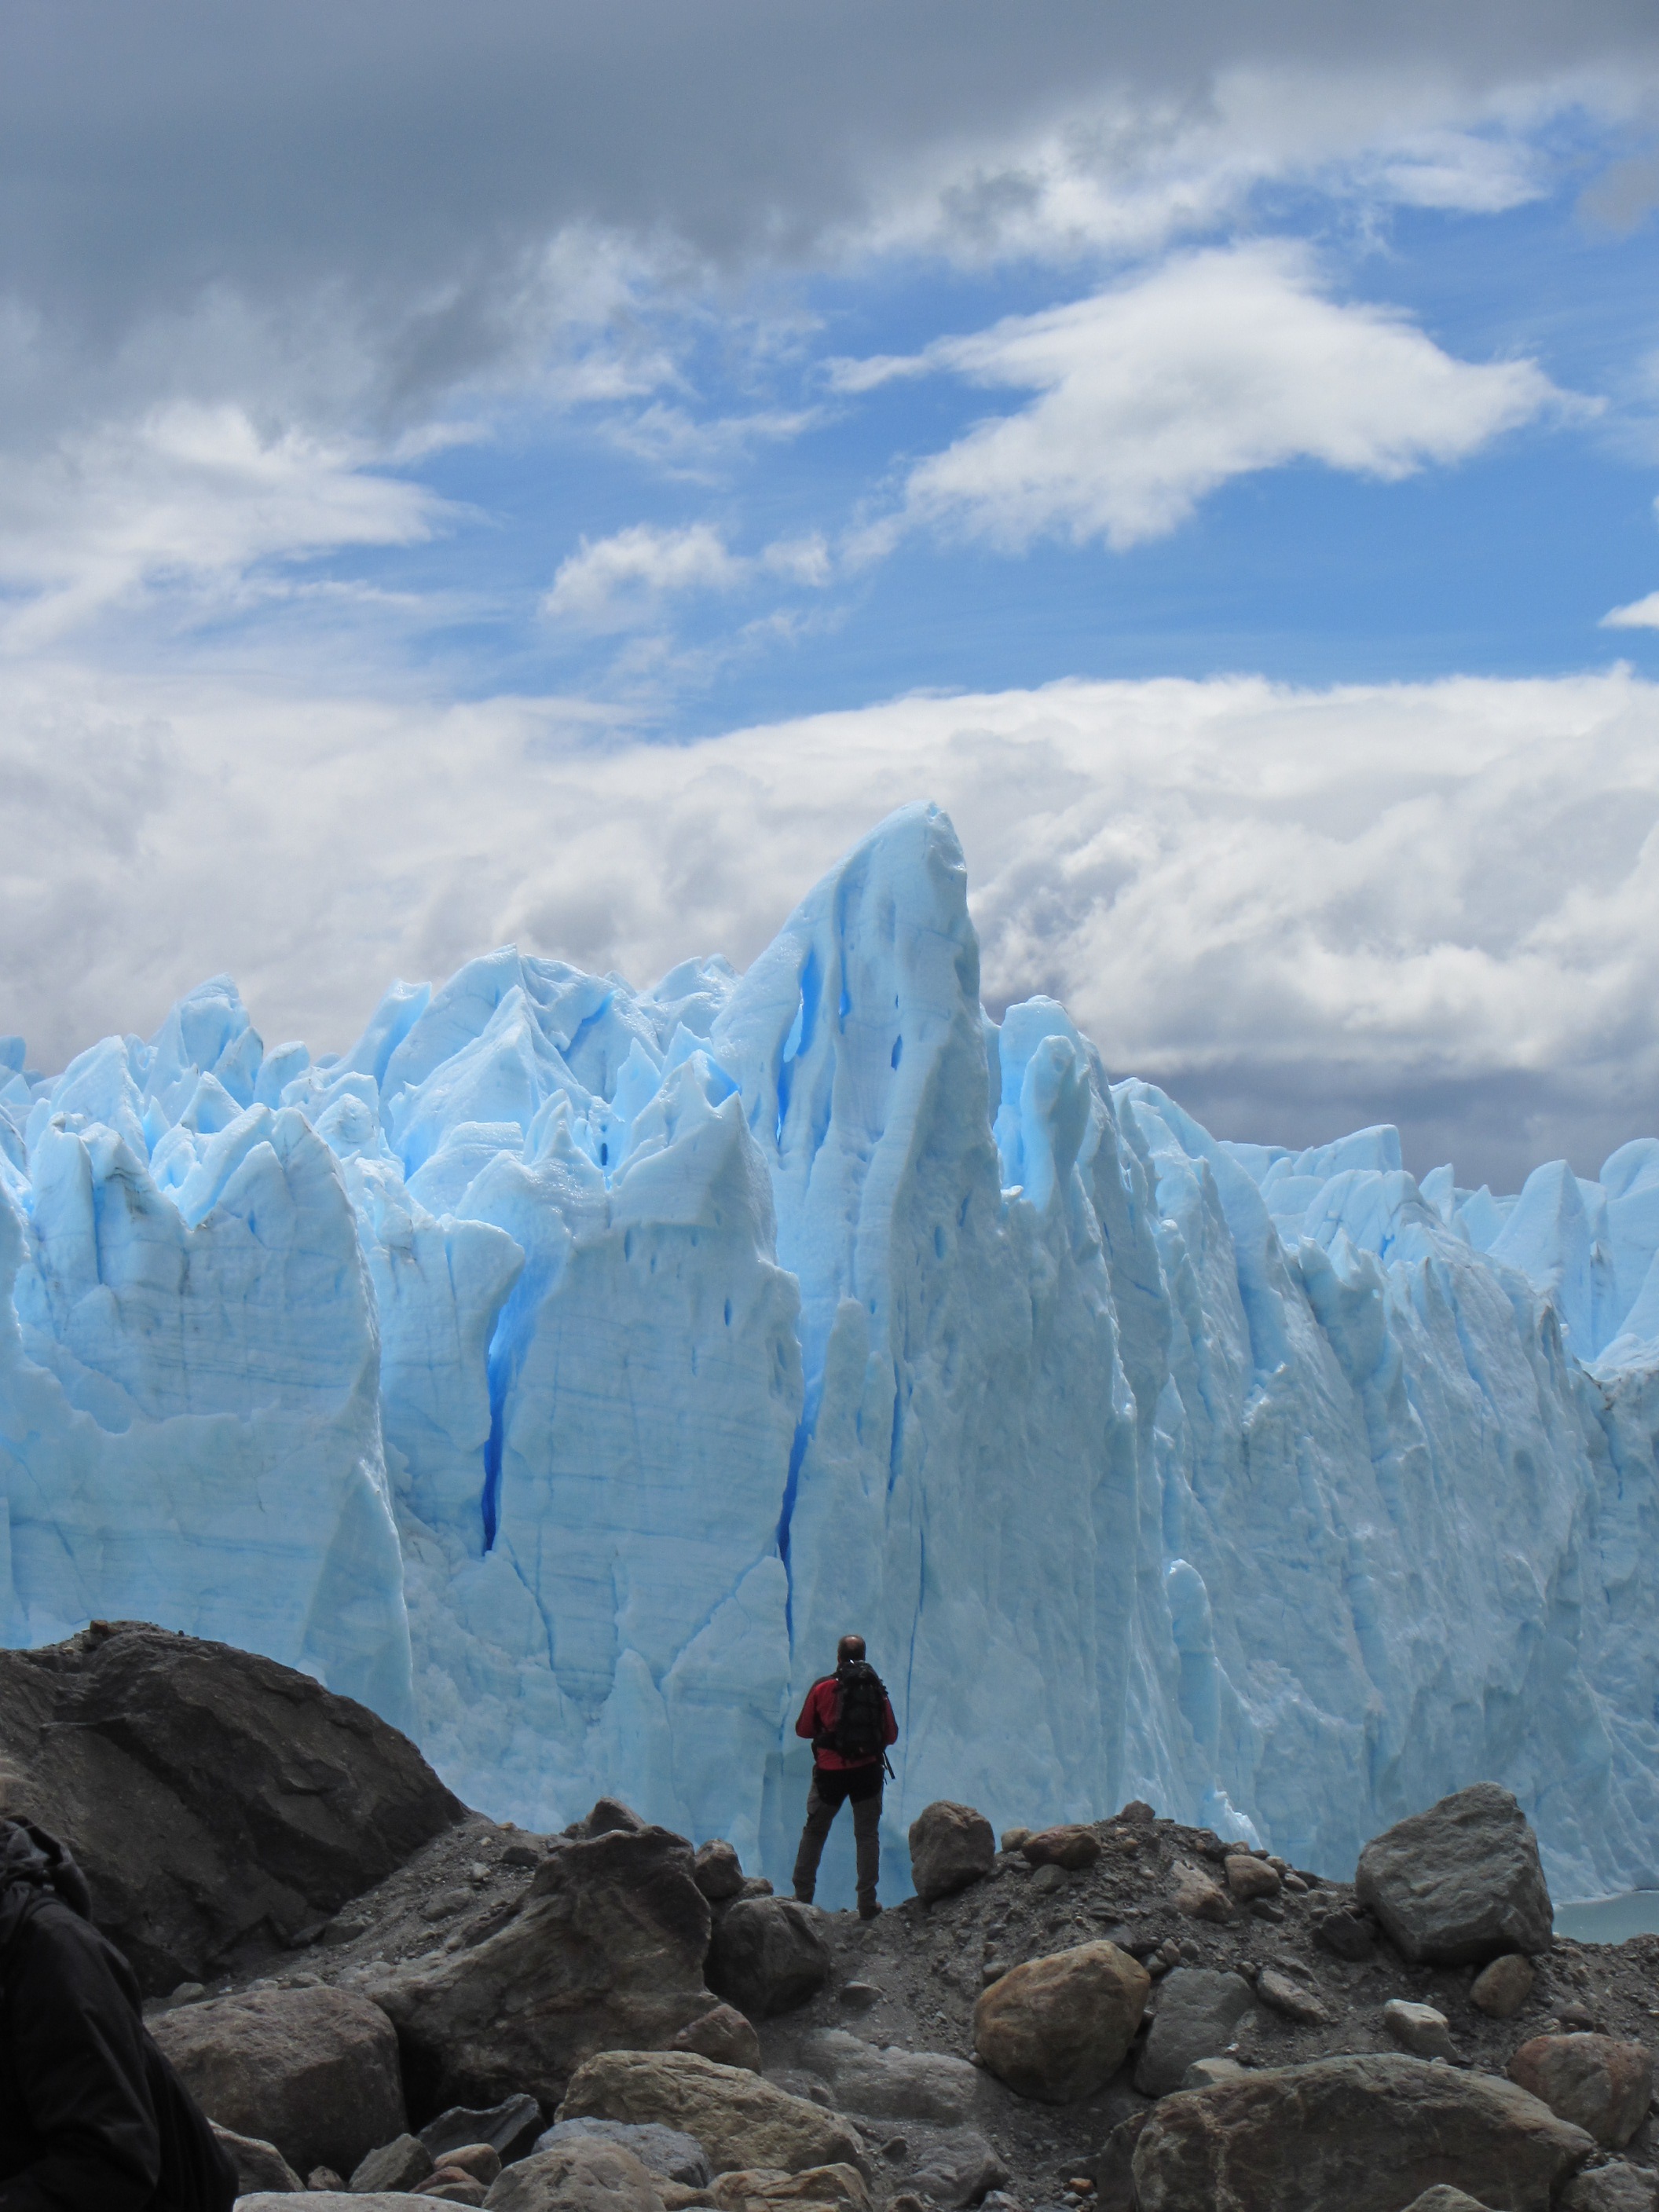
nature, mountain, adventure, mountain range, ice, glacier, extreme sport, badlands, landform, perito moreno, glacial landform